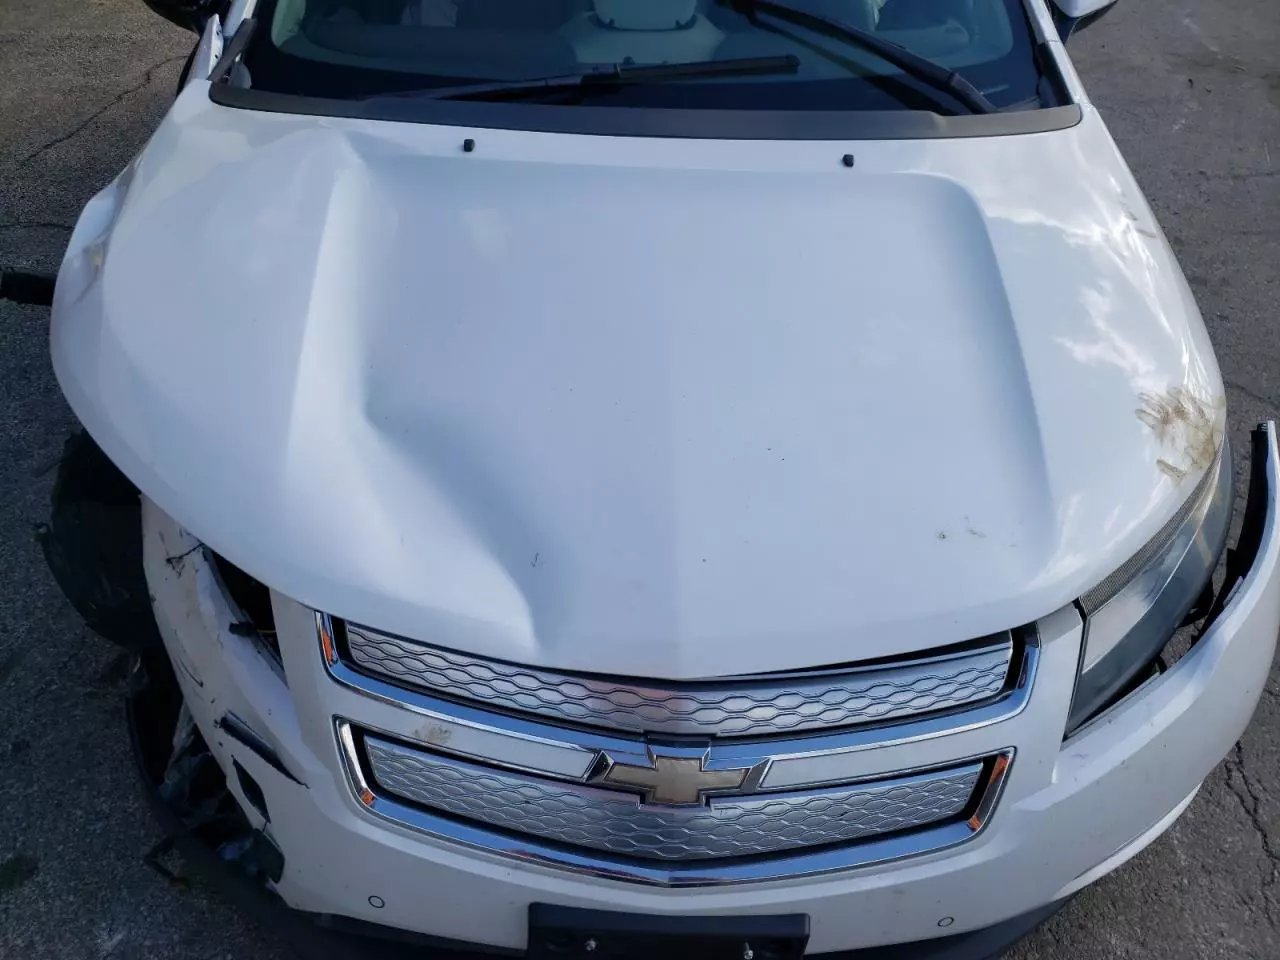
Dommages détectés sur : pare-choc avant, feu avant droit, capot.
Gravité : majeur